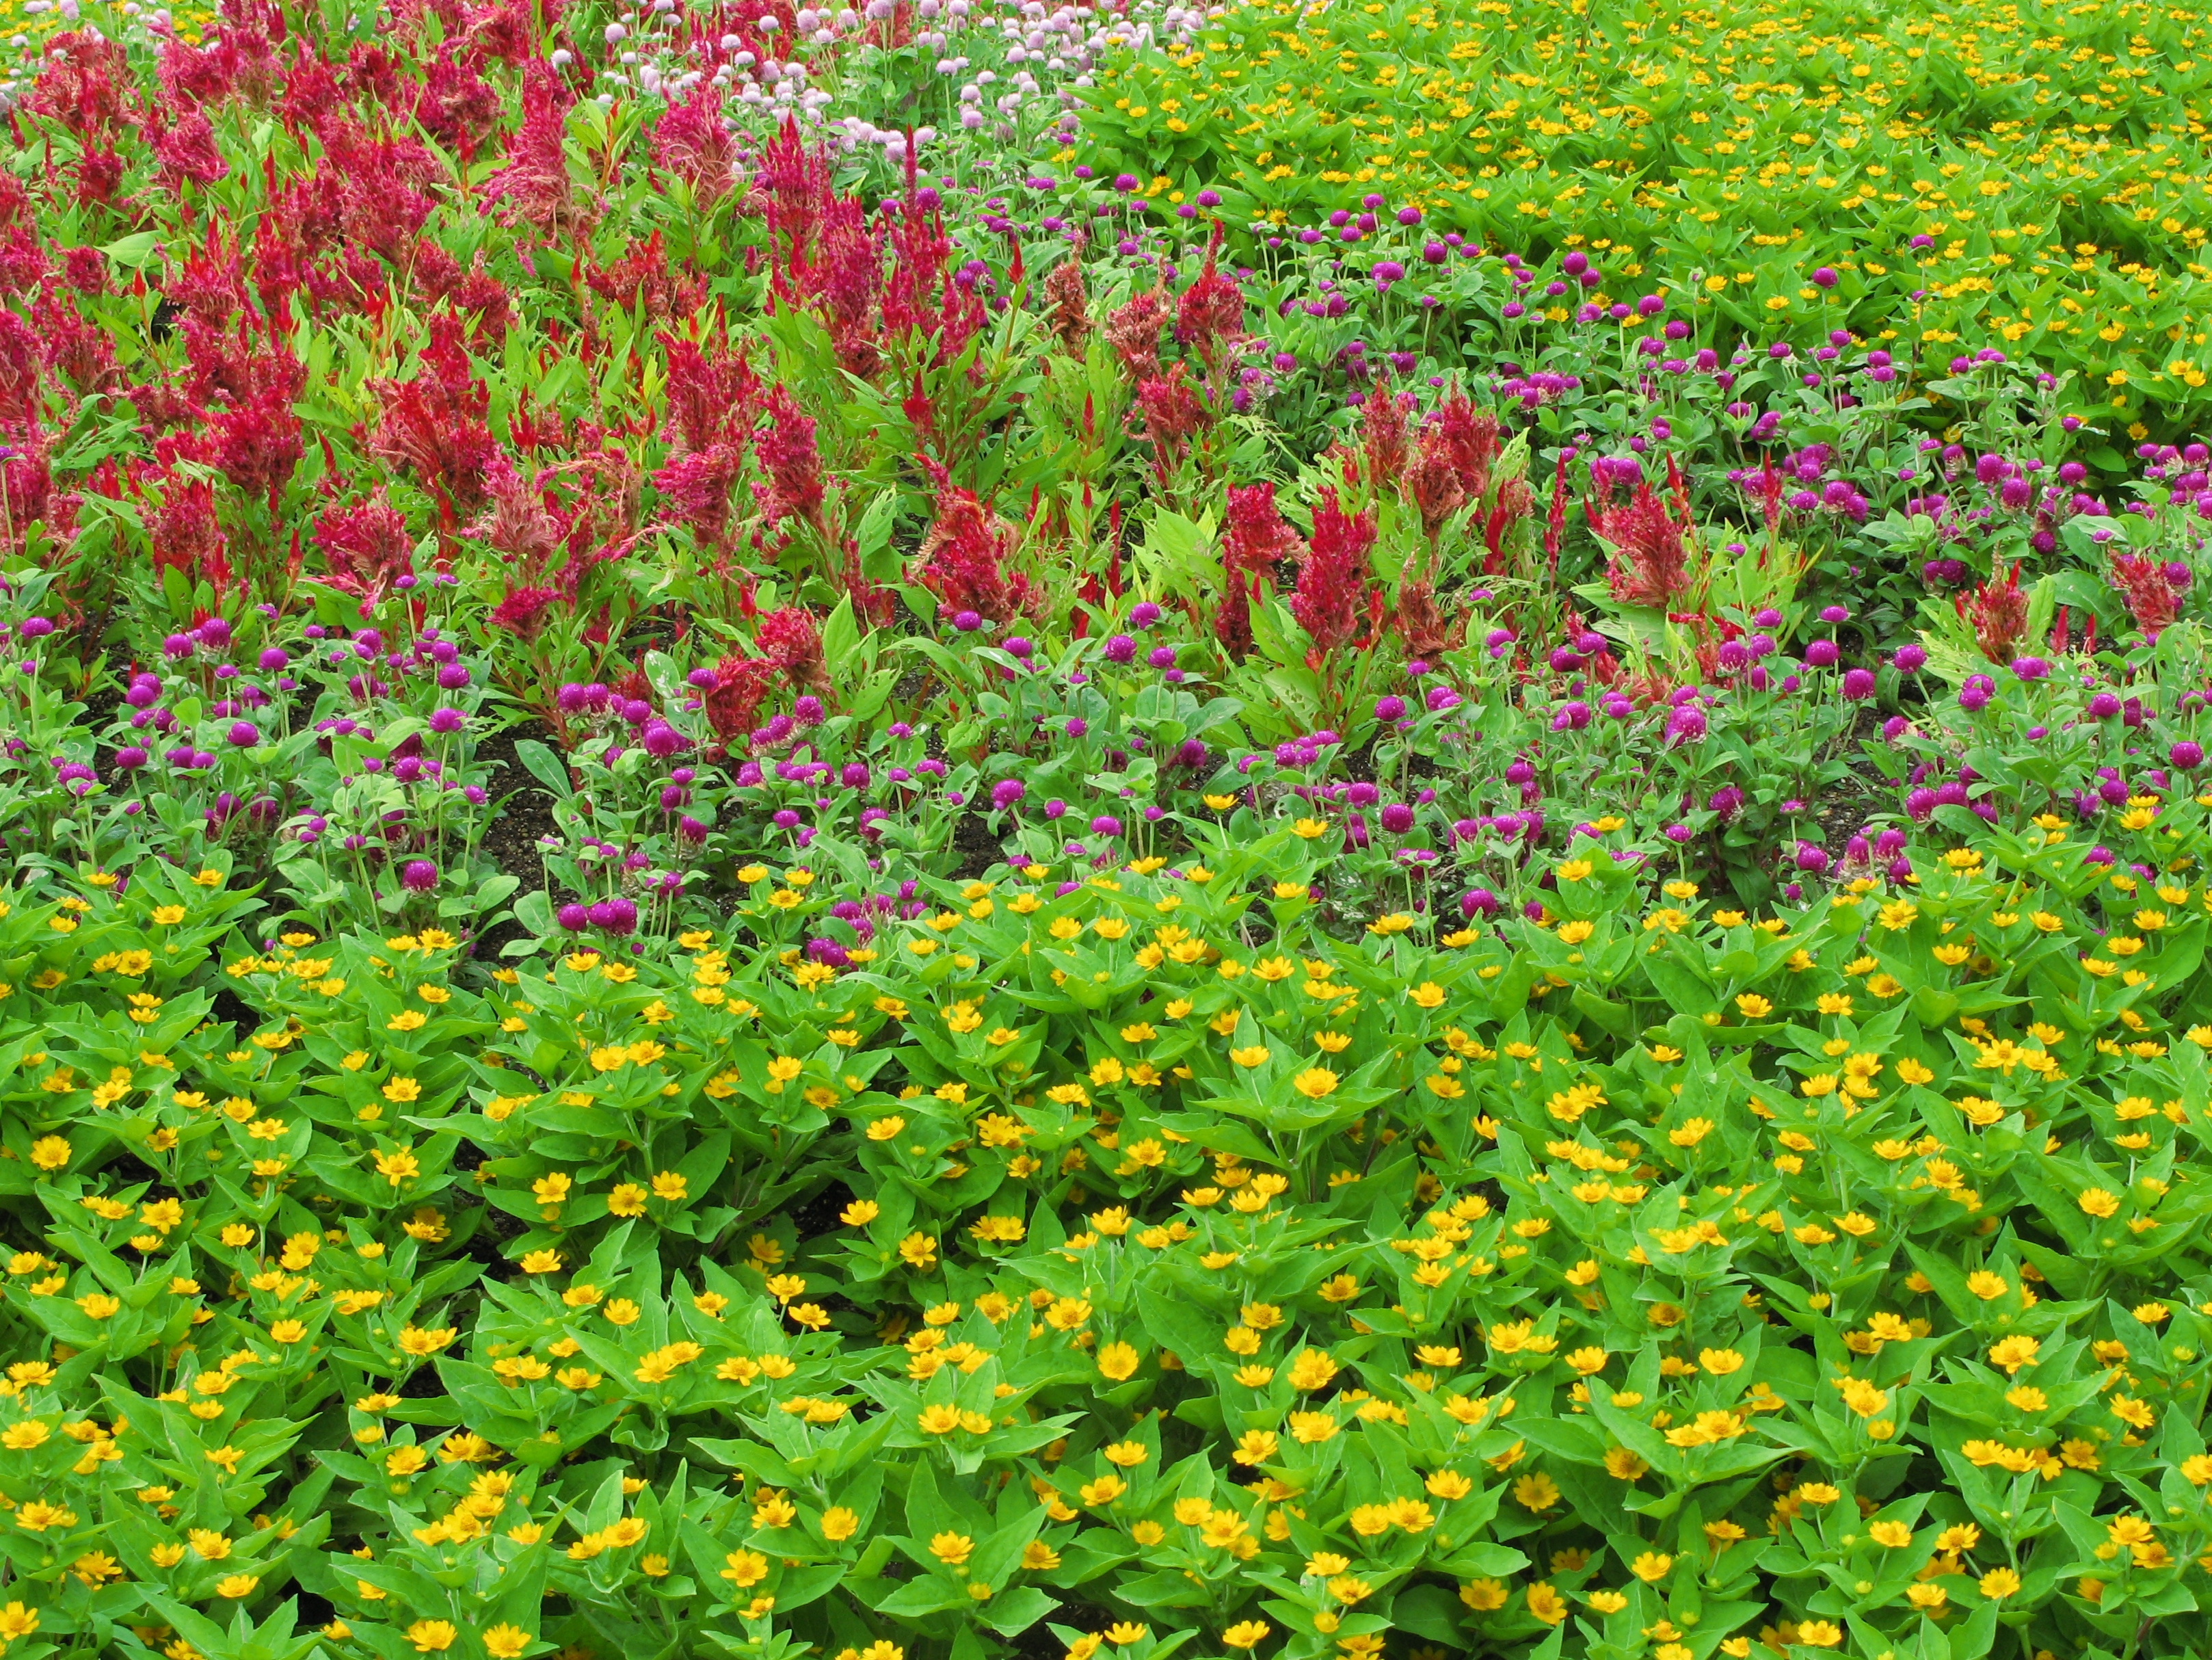
plant, meadow, flower, pattern, high, herb, flora, wildflower, background, nagasaki, shrub, groundcover, wallpaper, hires, ecosystem, hi, res, resolution, g7, flowering plant, subshrub, hypericaceae, annual plant, land plant